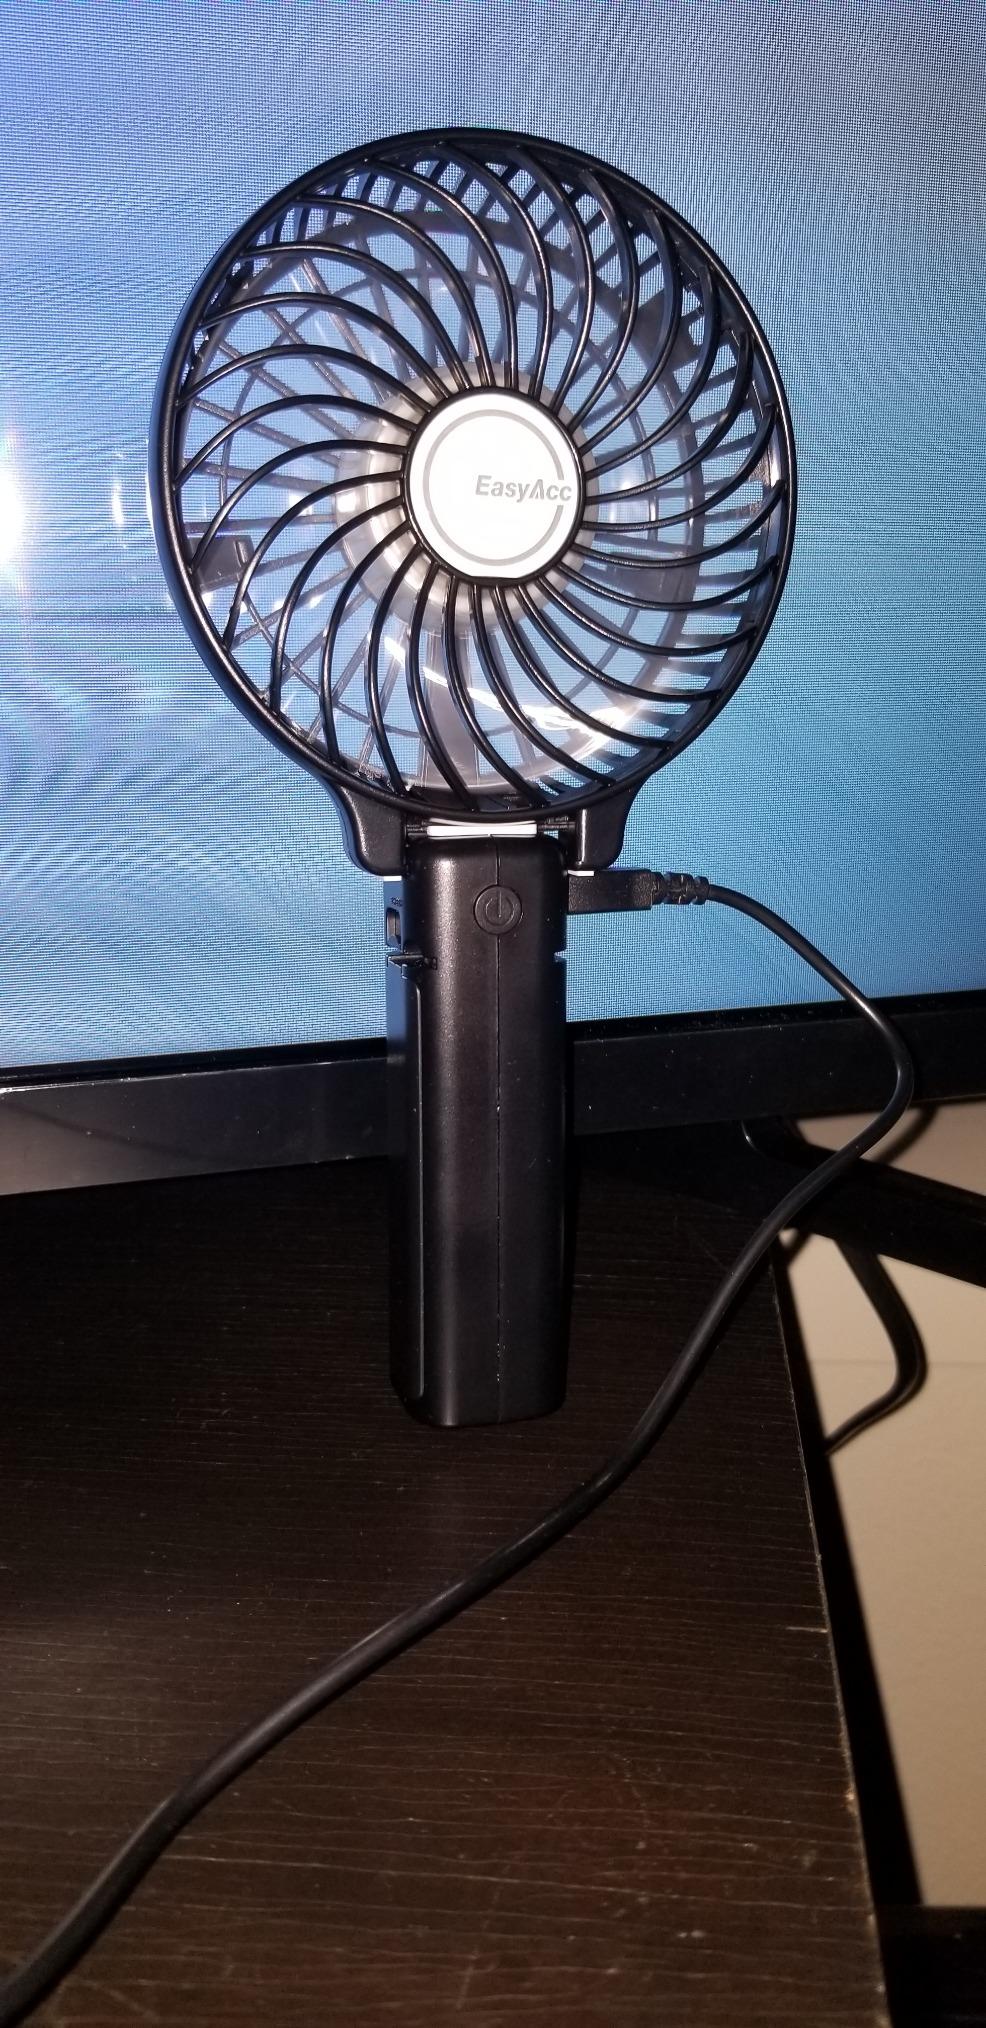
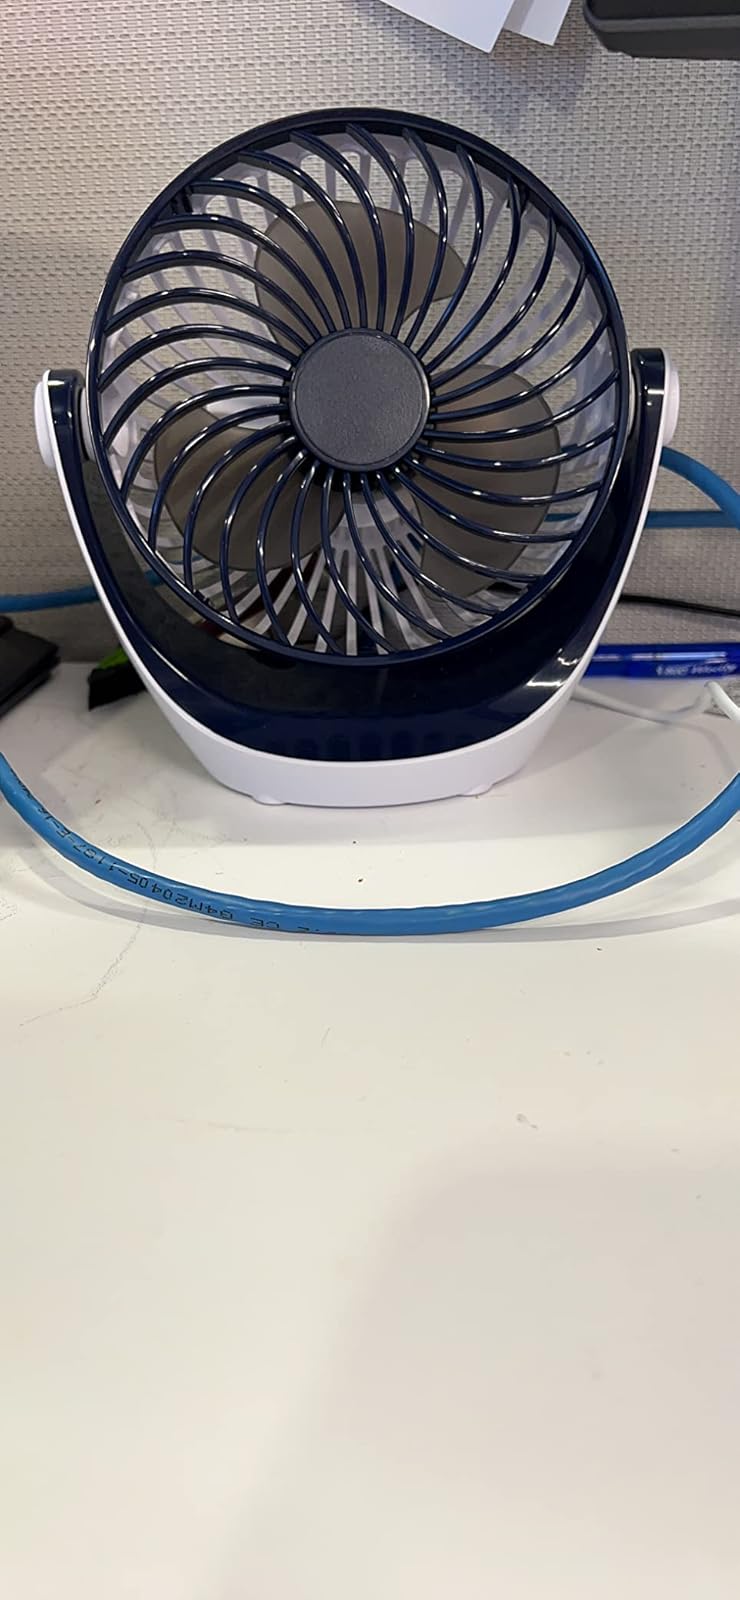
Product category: fan
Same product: no